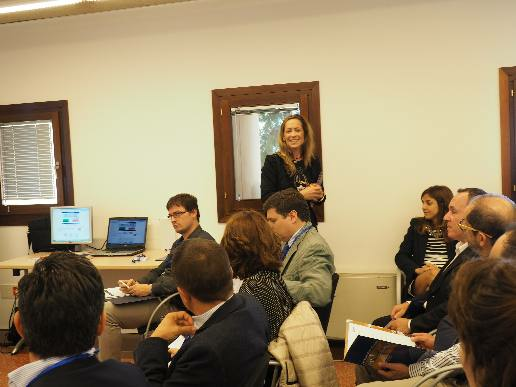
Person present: Yes